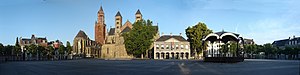
Maastricht / Galleri
:Image:VrijthofMaastricht.JPG